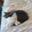
Label: cat